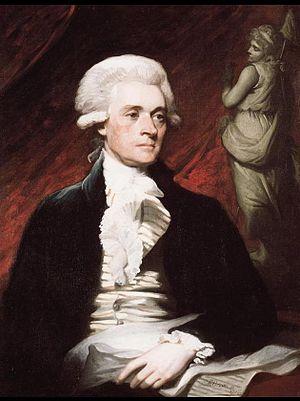
Mather Brown, baptisé le 11 octobre 1761 à Boston et mort le 25 mai 1831 à Londres, est un peintre américain.